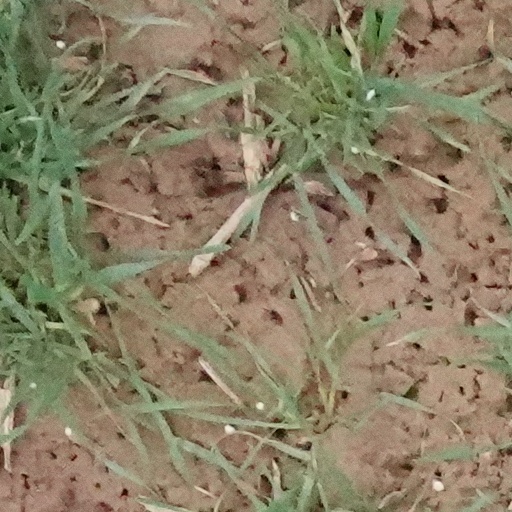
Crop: wheat